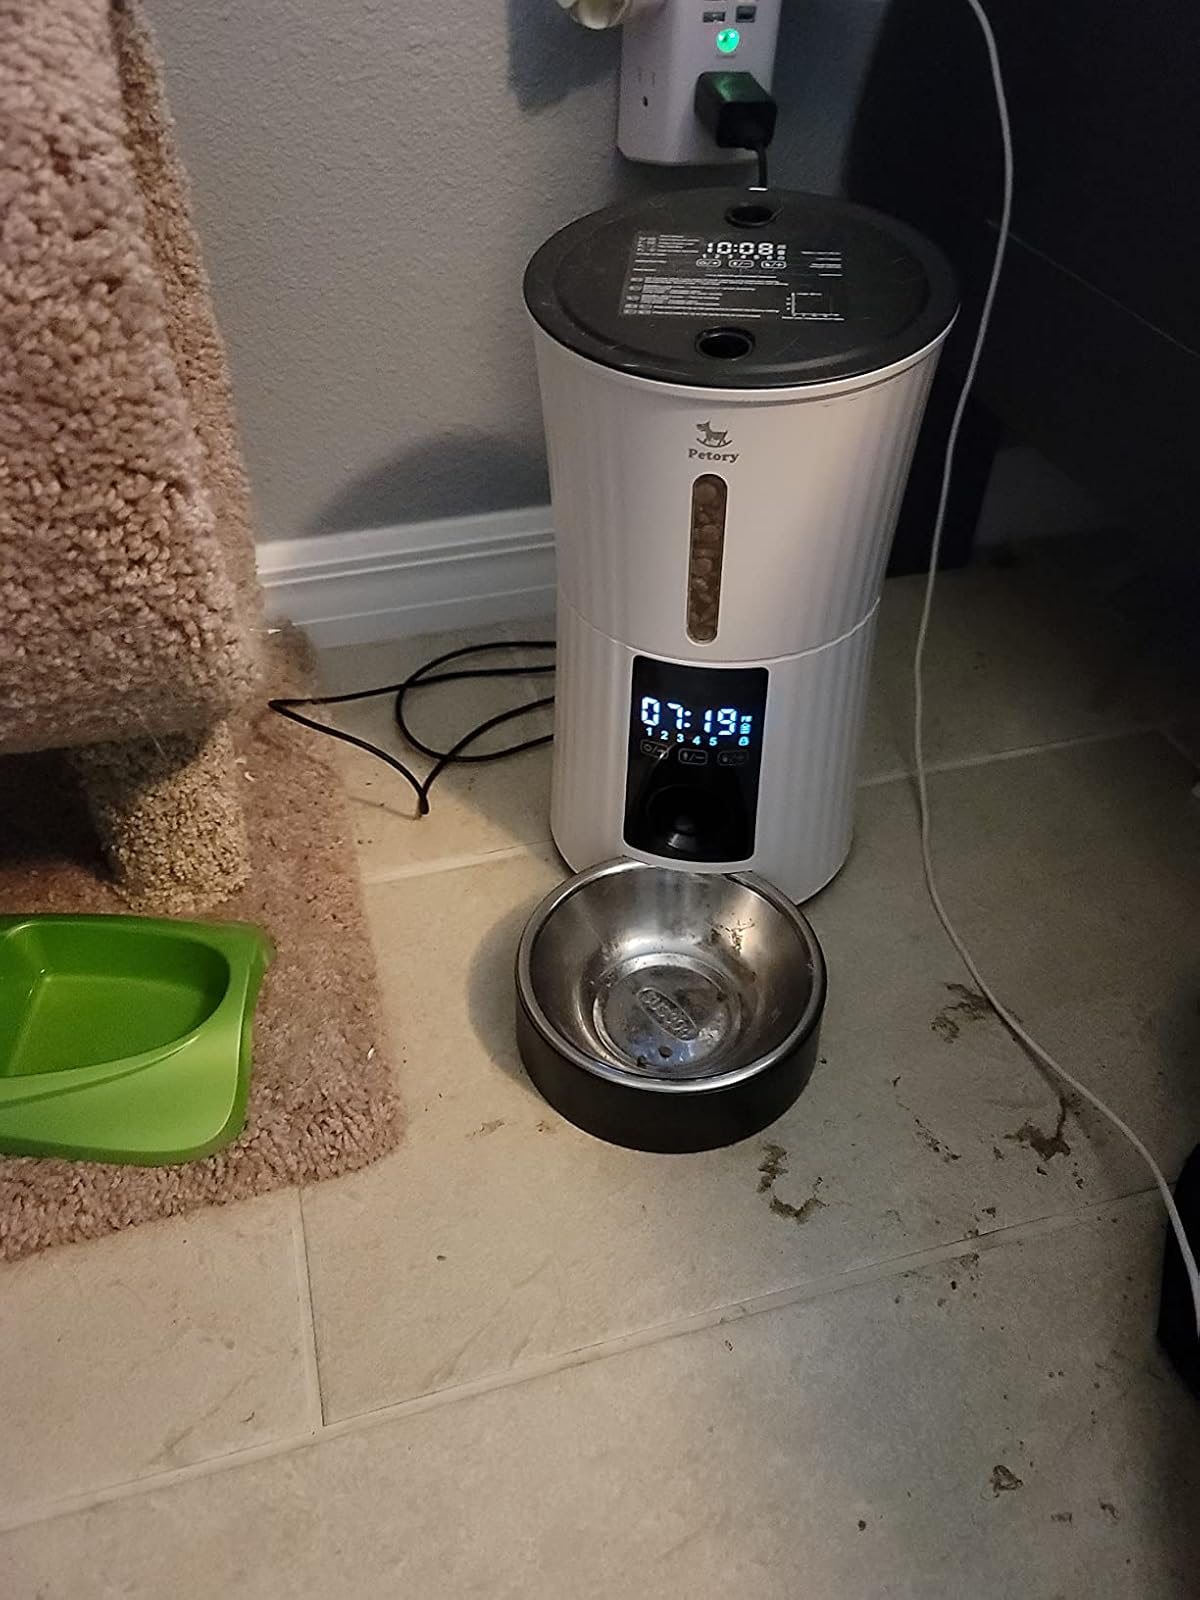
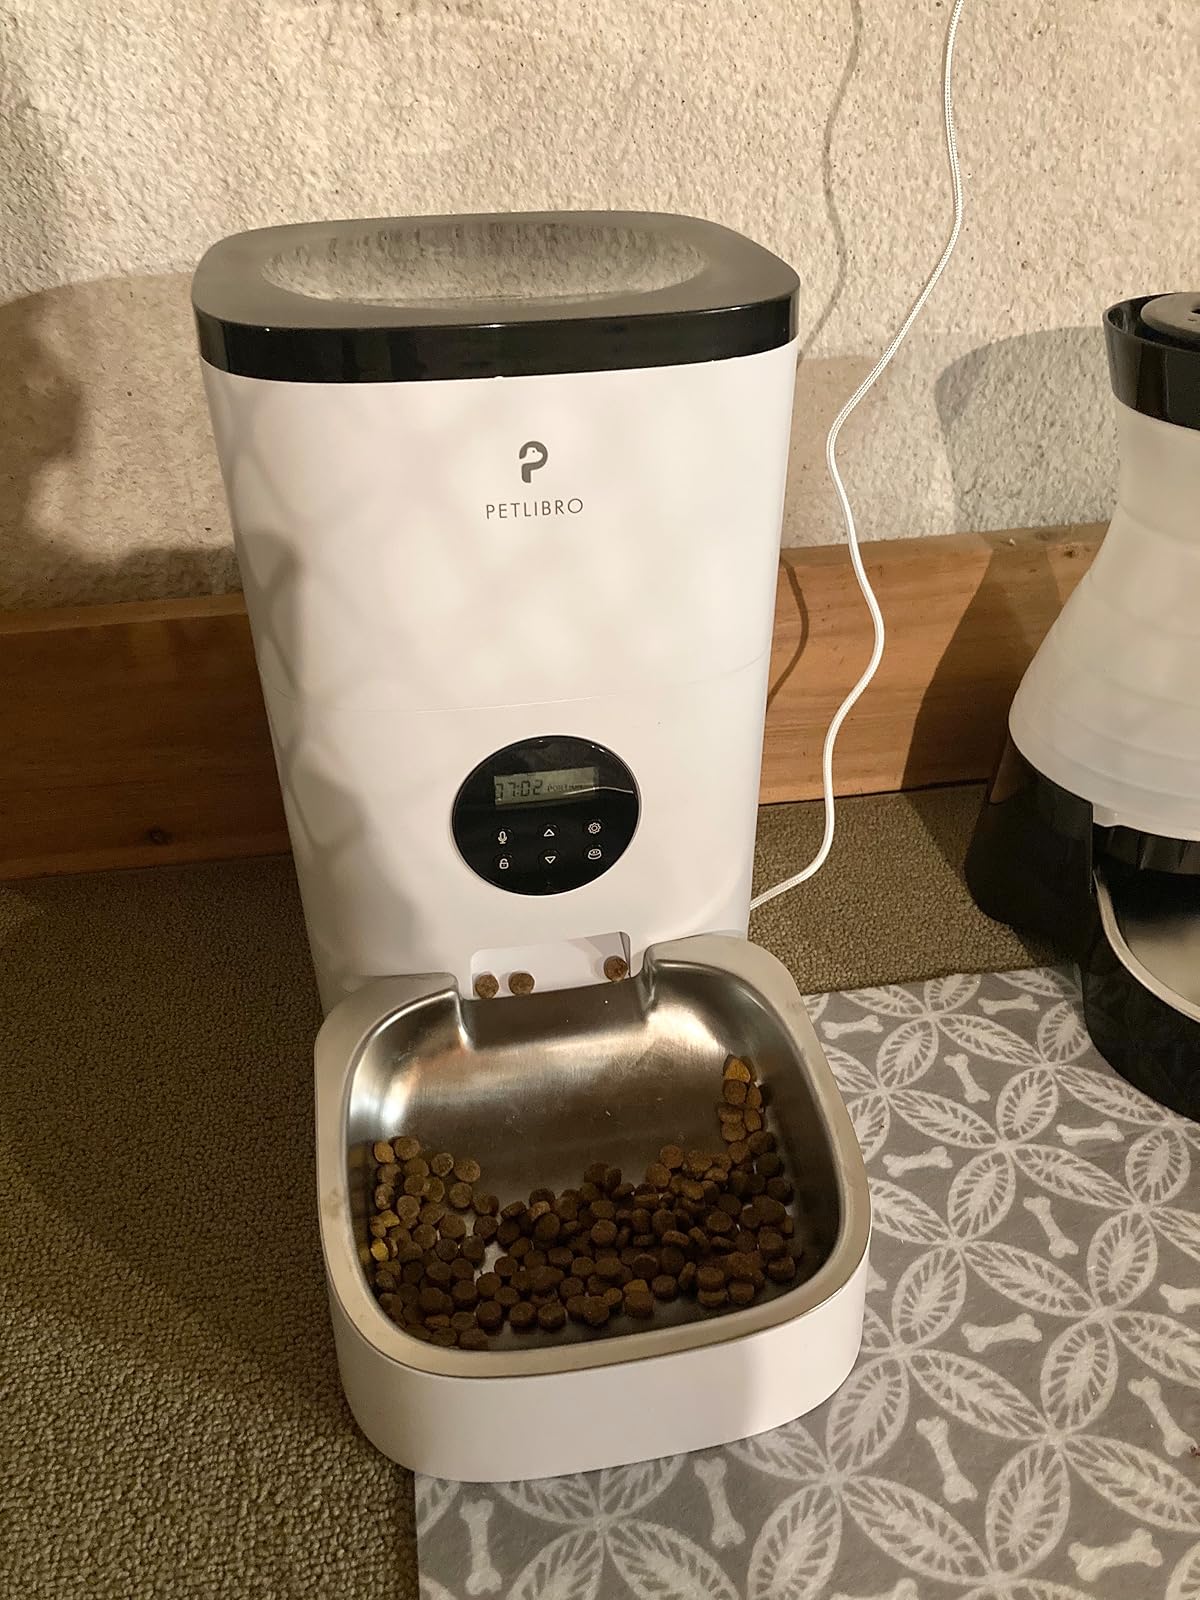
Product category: items_feeder
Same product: no